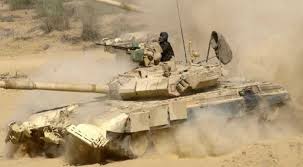
Label: T-90